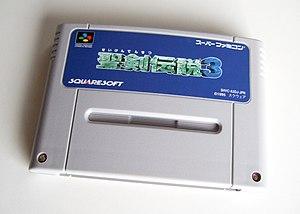
Secret of Evermore est un jeu d'action-RPG développé par SquareSoft et édité sur Super Nintendo par Square le 1ᵉʳ octobre 1995 en Amérique du Nord et par Nintendo le 22 février 1996 en Europe. Une version japonaise est prévue, mais ne sort jamais. C'est le seul jeu développé par la filiale américaine de Square.